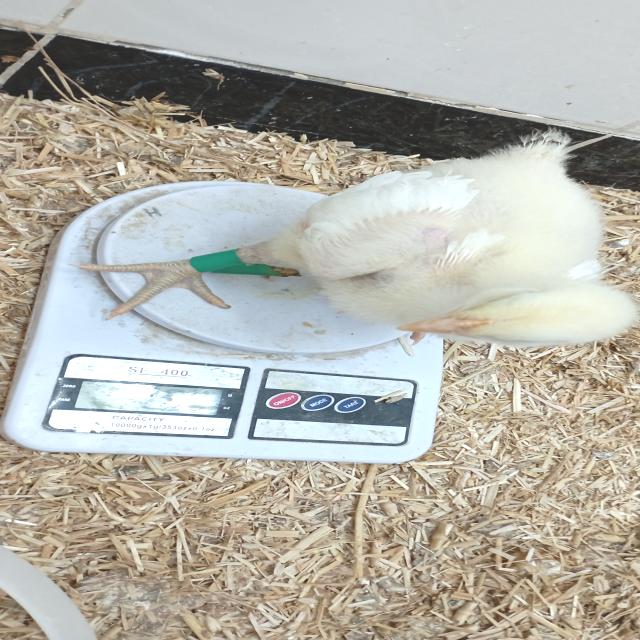
Weight: 393 g